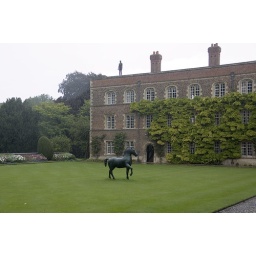
Jeus College, Cambridge: an Antony Gormley cast on the roof &amp;amp; a bronze horse by Barry Flanagan on the lawn.